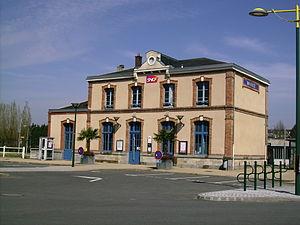
Gare de Briouze
Briouze est une commune française située dans le département de l'Orne en région Normandie, peuplée de 1 534 habitants.
La liste des gares de Basse-Normandie, est une liste des gares ferroviaires, haltes ou arrêts, situées en Région Basse-Normandie.
La gare de Briouze est une gare ferroviaire française de la ligne d'Argentan à Granville, située sur le territoire de la commune de Briouze, dans le département de l'Orne, en région Normandie.